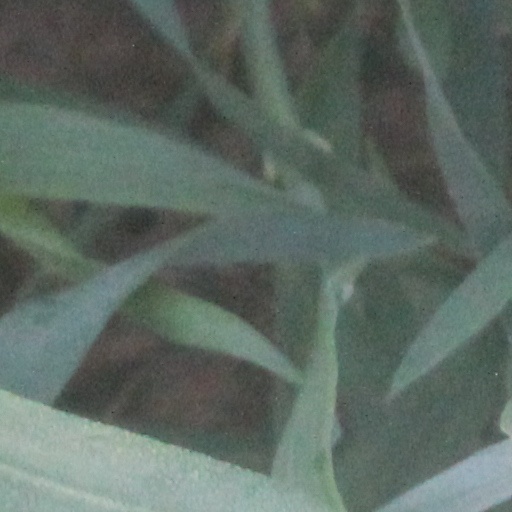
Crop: wheat